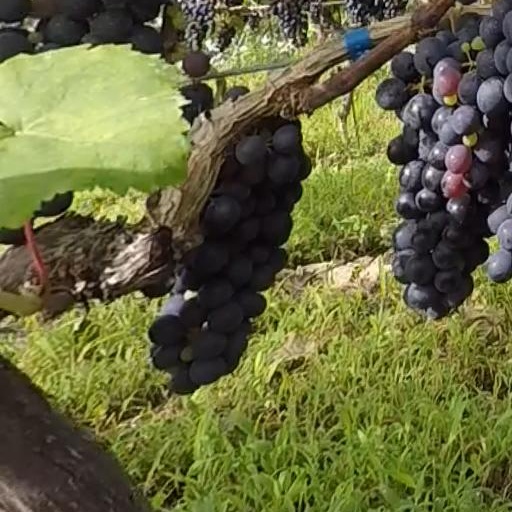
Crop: grape